St. Louis Brown Stockings

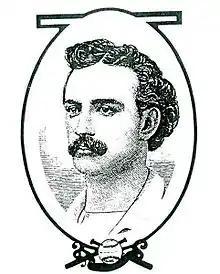
Lip Pike

Joining the National Association of Professional Base Ball Players (NAPBBP), or National Association (NA), in that league's final season, the Brown Stockings were the first of two teams to represent St. Louis in a professional baseball association in 1875 (Spink 1911). Grand Avenue Grounds – the Brown Stockings' home field – was later the site of Sportsman's Park. Outfielder Lip Pike, the previous three-time home run champion in the NA (1871, 1872, 1873), was again a top hitter, leading the league with a league-adjusted OPS of 203. Eighteen-year-old Pud Galvin is credited with leading the league in ERA (1.16) despite pitching just 62 innings, a very small total compared to the league leader in innings pitched (Al Spalding with 570.2). The Brown Stockings finished 39–29 and in fourth place in their only season in the NA.